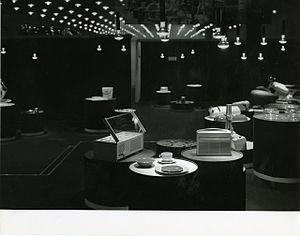
Achille Castiglioni est un designer italien du XXᵉ siècle. Achille Castiglioni, comme son frère Pier Giacomo, subit l'influence matérielle de son père, le sculpteur Giannino Castiglioni.